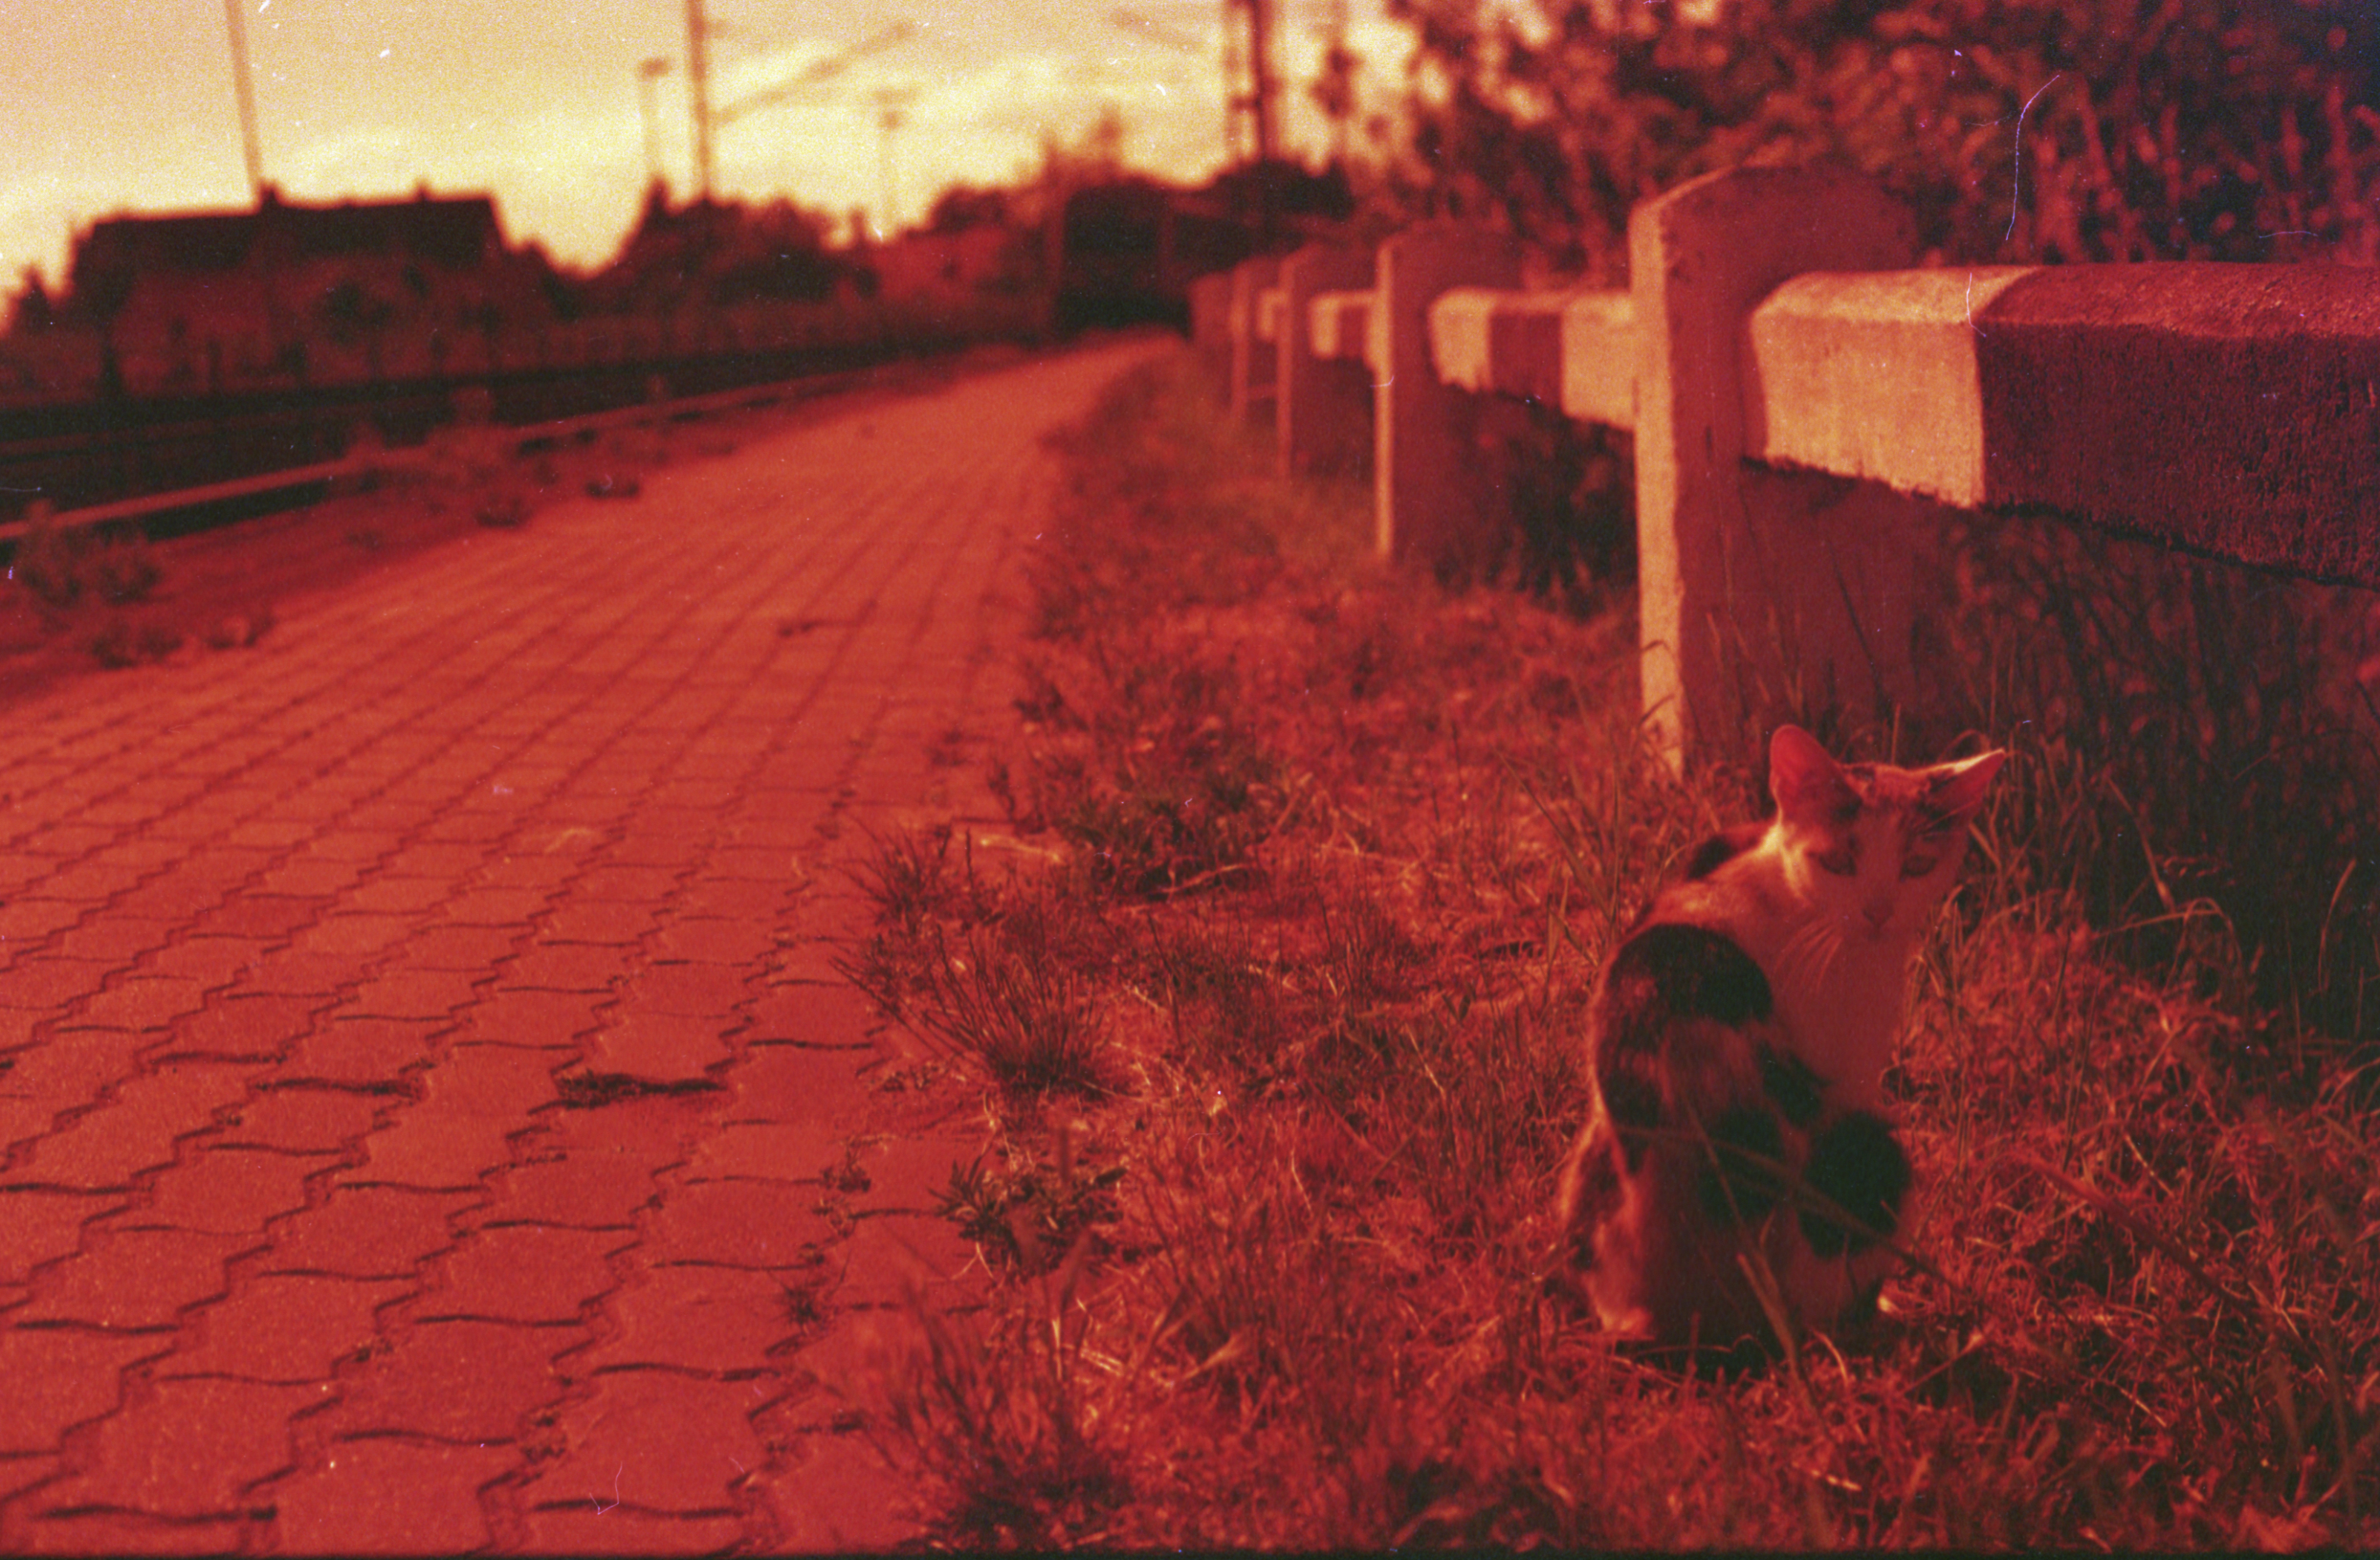
light, night, wall, evening, red, color, canon, shadow, darkness, eos, 300, screenshot